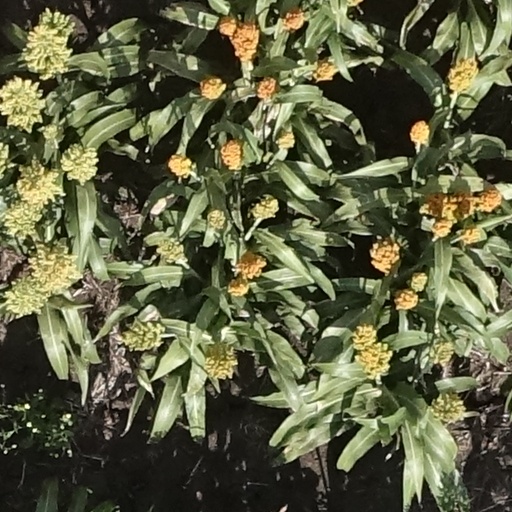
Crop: sorghum